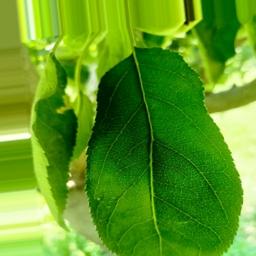
Label: Healthy